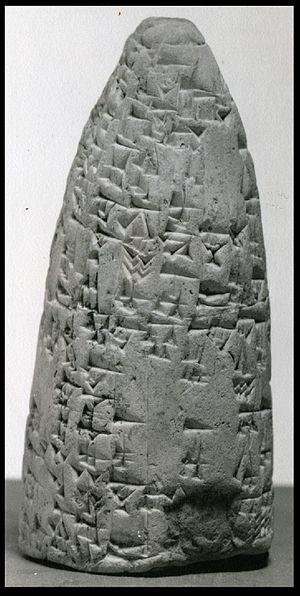
Lipit-Ishtar ou Lipit-Ištar est le cinquième roi de la Iʳᵉ dynastie d'Isin. Son règne est situé vers 1934-1924 av. J.-C. Son prédécesseur est Išme-Dagan et son successeur est Ur-Ninurta.